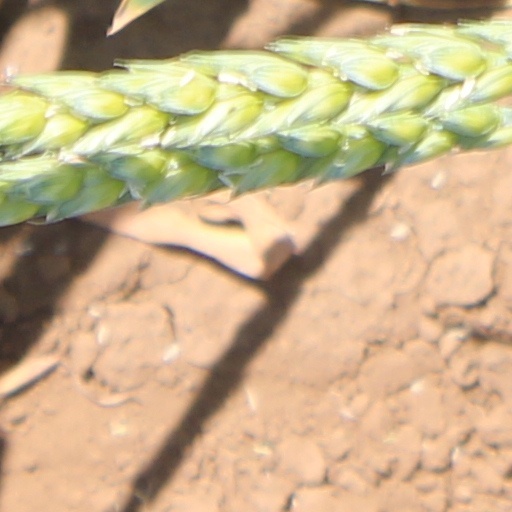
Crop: wheat